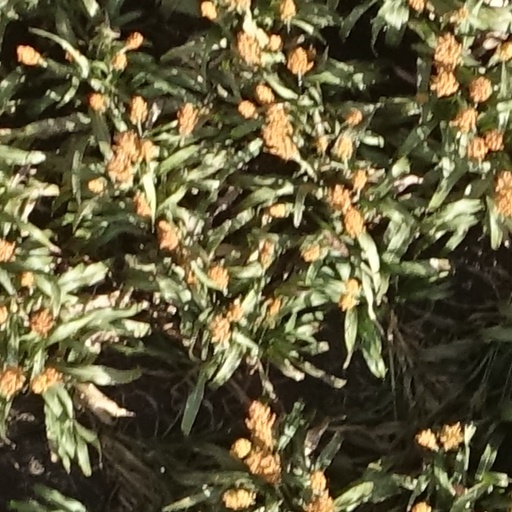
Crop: sorghum